Rex Richardson

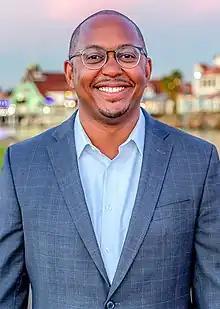
Richardson in 2022

Rex Richardson (born August 18, 1983) is an American politician who has served as the mayor of Long Beach, California since 2022. A member of the Democratic Party, Richardson previously served as a member of the Long Beach City Council, representing the 9th District from 2014 until 2022.